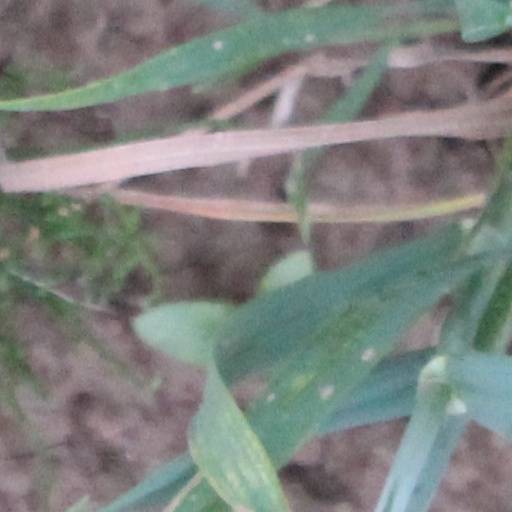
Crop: wheat